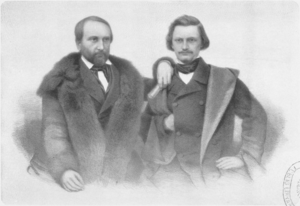
Carl Schurz, né le 2 mars 1829 à Liblar, aujourd'hui Erftstadt, en Allemagne, et mort le 14 mai 1906 à New York, est un journaliste et homme politique germano-américain.